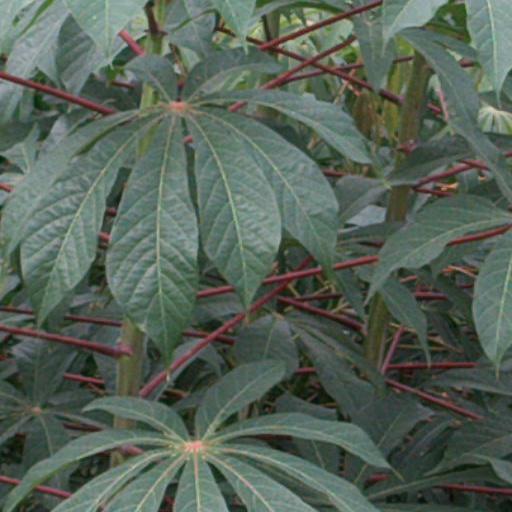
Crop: cassava